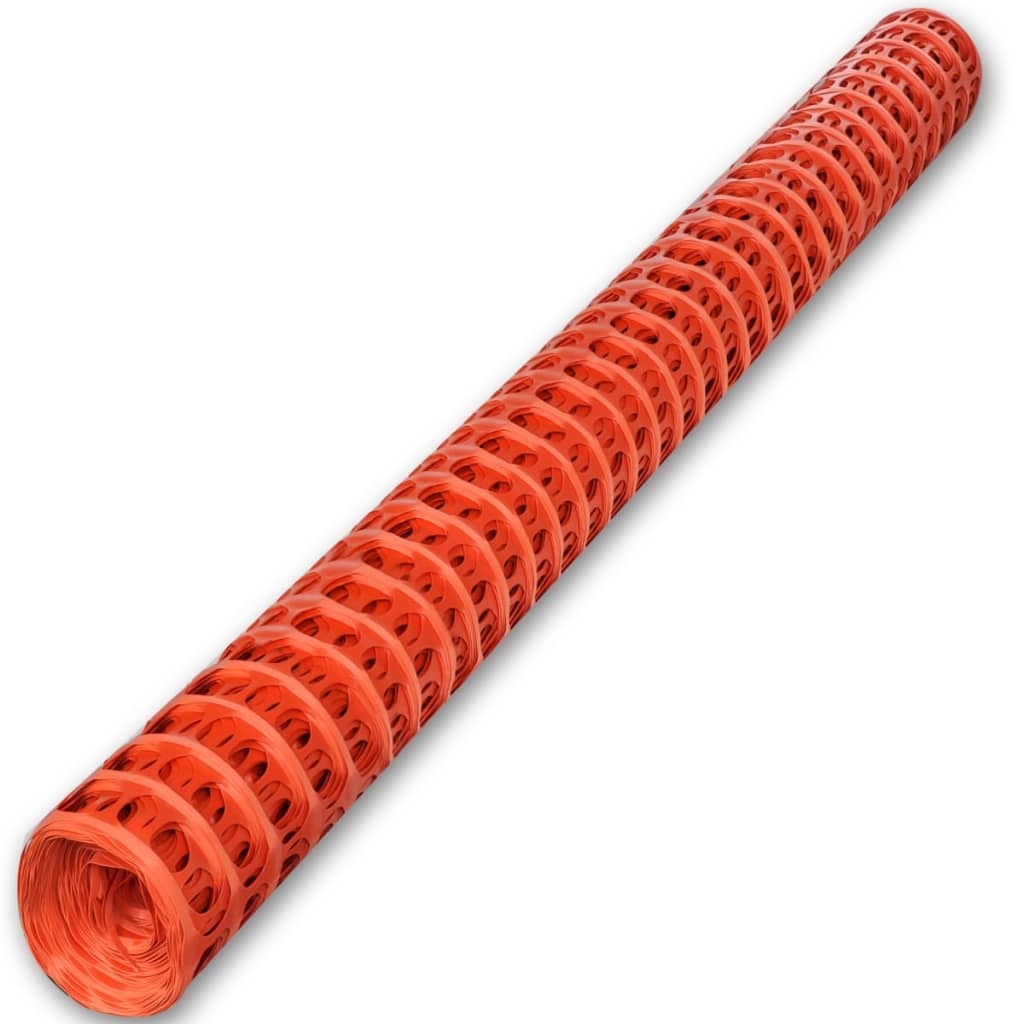
Recinzione da Giardino 50 m Arancione
Questa barriera di sicurezza è un'ottima soluzione di recinzione temporanea per cantieri, aree sciistiche, fattoria e ranch. È ottima anche per il controllo del traffico, i lavori stradali e gli eventi sportivi all'aperto ecc. Realizzata in HDPE di alta qualità, non arrugginisce, non marcisce né si corrode. La recinzione è incredibilmente robusta e resistente, ma leggera e flessibile grazie allo speciale processo di estrusione e allungamento utilizzato nella produzione.Il colore brillante e il design laminato piatto offrono un'alta visibilità. Il nostro recinto di sicurezza è flessibile, pieghevole e resistente, che lo rende facile da installare anche su terreni irregolari.Il montaggio è molto semplice. Colore: arancione Dimensioni: 1 x 50 m (P x L) Dimensioni rete: 90 x 26 mm (L x A) Peso: 100 g/m² Materiale: Polietilene: 100% Colore: arancione Dimensioni: 1 x 50 m (P x L) Dimensioni rete: 90 x 26 mm (L x A) Peso: 100 g/m² Materiale: Polietilene: 100%
Brand: vidaXL
Category: Hardware > Fencing & Barriers > Safety & Crowd Control Barriers